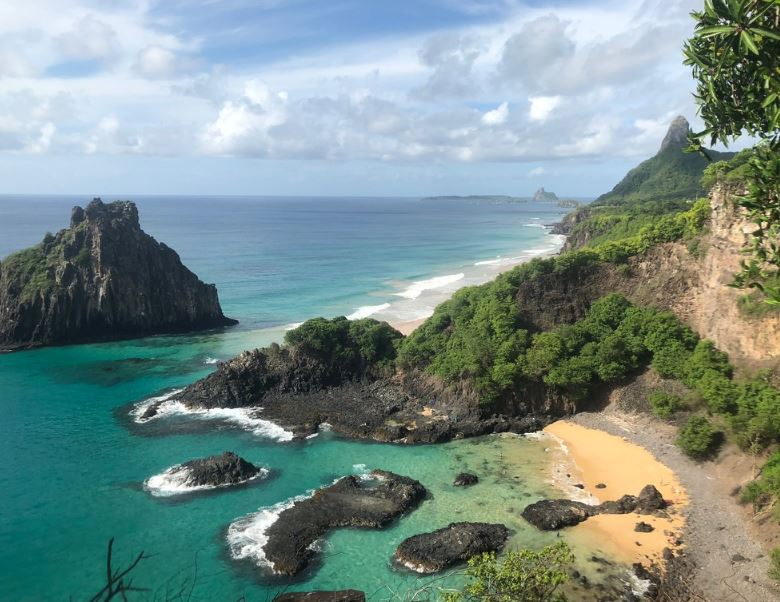
Fire: no
Smoke: no